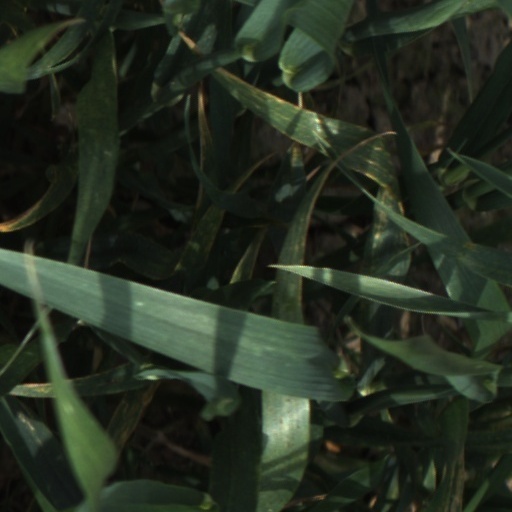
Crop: wheat